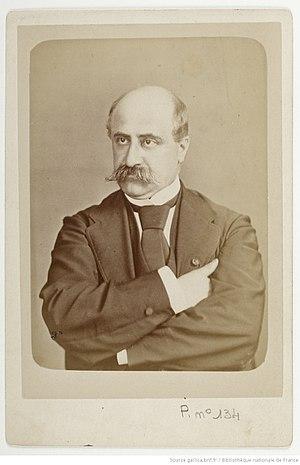
Le baron Émile de Borchgrave, né à Gand le 27 décembre 1837 et mort à Bruxelles le 19 septembre 1917, est un juriste, historien et diplomate belge.